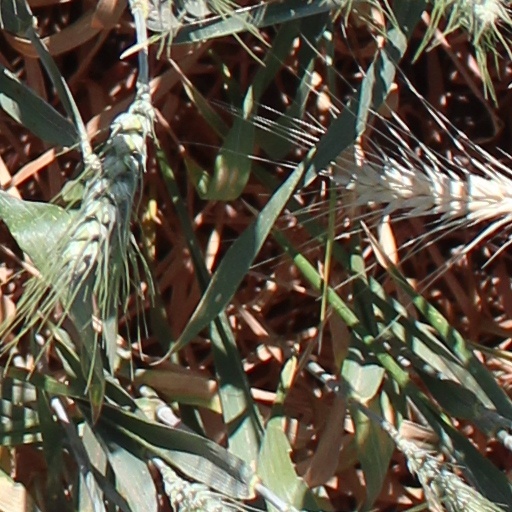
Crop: wheat